Manufacture of the International Space Station

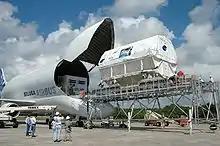
The European "Columbus" module being unloaded from the Airbus Beluga at the Shuttle Landing Facility

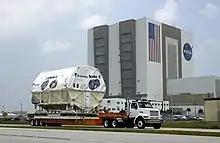
Node 2 inside its transportation container on its way by road to the SSPF, past the Vehicle Assembly Building from the SLF runway

Once manufactured or fabricated sufficiently, most of the space station elements were transported by aircraft (usually the Airbus Beluga or the Antonov An-124) to the Kennedy Space Center Space Station Processing Facility for final manufacturing stages, checks and launch processing. Some elements arrived by ship at Port Canaveral.